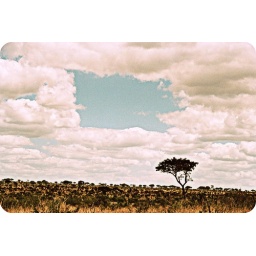
window in the sky